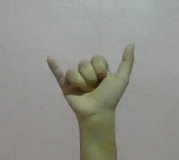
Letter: ya